History of cannons

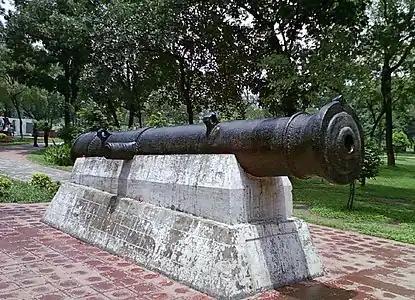
The large Bibi Mariam Cannon used in the Mughal Empire

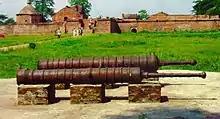
Ahom Cannons

By end of the 15th century, several technological advancements were made, making cannons more mobile. Wheeled gun carriages and trunnions became common, and the invention of the limber further facilitated the transportation of artillery. As a result, field artillery became viable, and began to emerge, often used alongside the larger cannons intended for sieges. The better gunpowder, improved, cast-iron projectiles, and the standardization of calibers meant that even relatively light cannons could be deadly. In "The Art of War", Machiavelli observed that "It is true that the arquebuses and the small artillery do much more harm than the heavy artillery." This was the case at Flodden, in 1513: the English field guns outpaced the Scottish siege artillery, firing twice, or even thrice, as many rounds. Despite the increased maneuverability, however, cannons were still much slower than the rest of the army: a heavy English cannon required 23 horses to transport, while a culverin, nine, yet, even with this many animals transporting them, they still moved at a walking pace. Due to their relatively slow speed, and lack of organization, discipline, and tactics, the combination of pike and shot still dominated the battlefields of Europe.